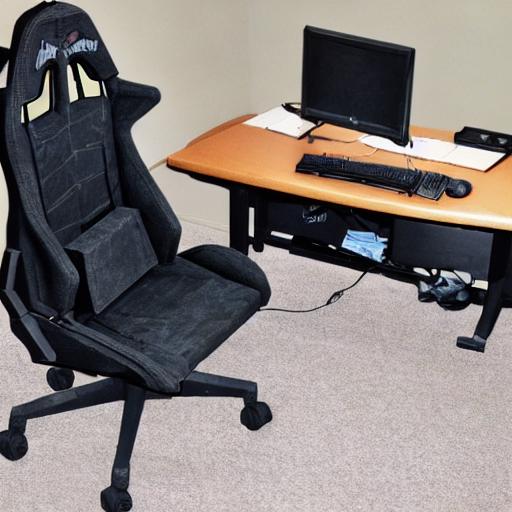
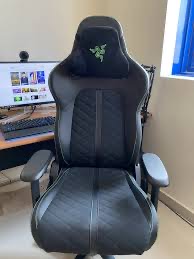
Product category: items_chair
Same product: no